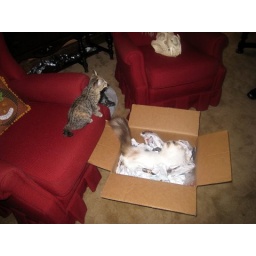
My sister's kittens Merkin (on the chair) and Guinevere (in the box). The lion skull in the chair is Ollie.